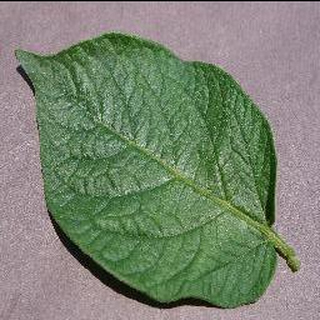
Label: healthy_potato